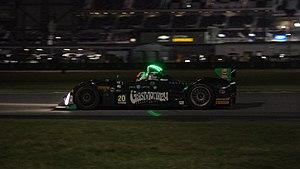
Brian Alder, auparavant team manager chez Intersport Racing, a fondé en 2011 le BAR1 Motorsports, une équipe américaine de sport automobile. Elle s'engagera tout d'abord sous le nom de Merchant Services Racing mais utilisera son propre nom à partir de la saison 2013.